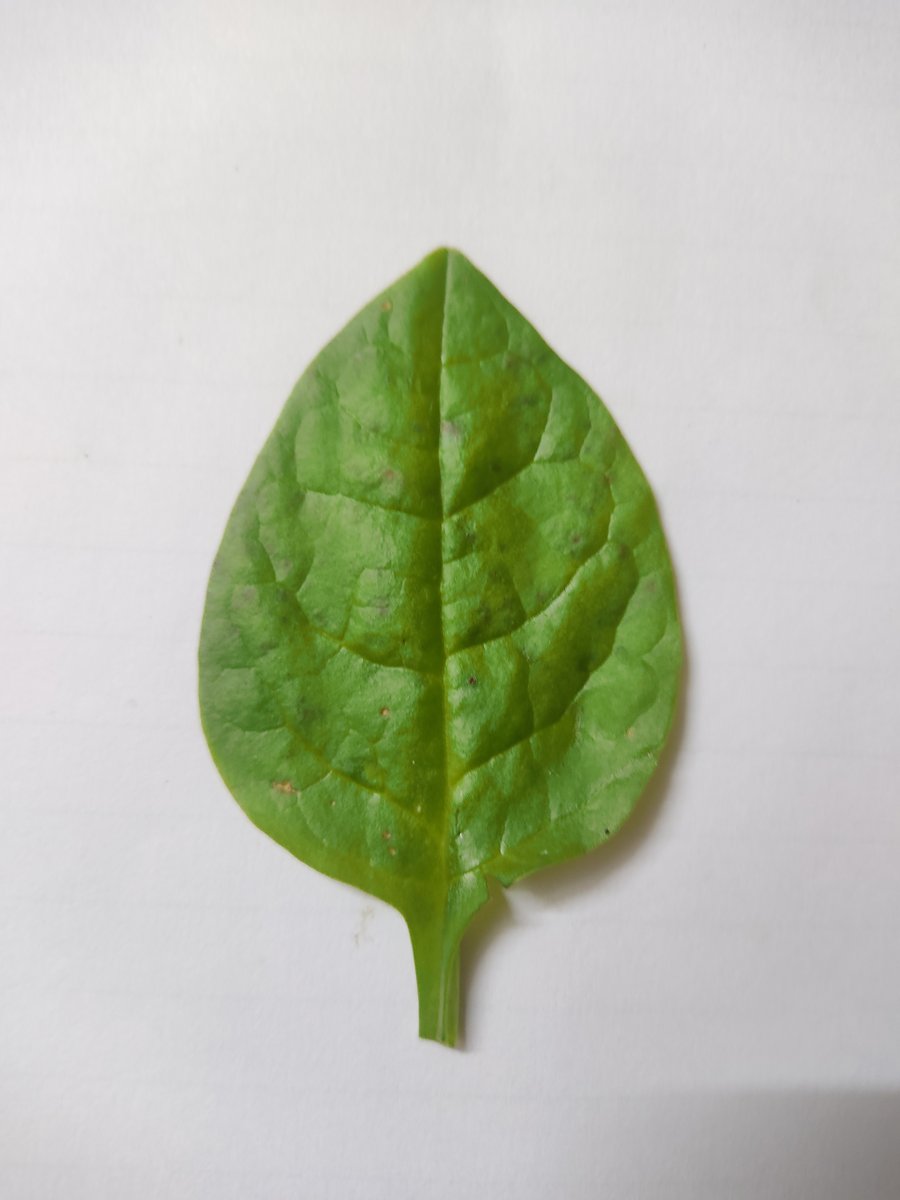
Label: Healthy-Leaf